Catholicity

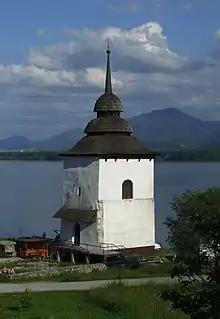
Ruins of a gothic Catholic church in Liptovská Mara (Slovakia)

The Latin and Eastern Catholic Churches together form the "Catholic Church", often called the "Roman Catholic Church", the world's largest single religious body and the largest Christian denomination, as well as its largest Catholic church, comprising over half of all Christians (1.27 billion Christians of 2.1 billion) and nearly one-sixth of the world's population. Richard McBrien would put the proportion even higher, extending it to those who are in communion with the Bishop of Rome only in "degrees". It comprises 24 component "particular Churches" (also called "rites" in the Second Vatican Council's Decree on the Eastern Catholic Churches and in the Code of Canon Law), all of which acknowledge a primacy of jurisdiction of the Bishop of Rome and are in full communion with the Holy See and each other.